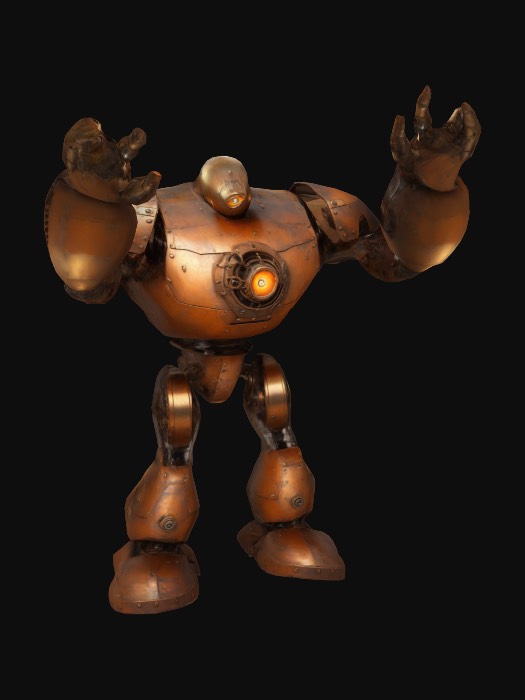
미적 점수 (1~10점): 8